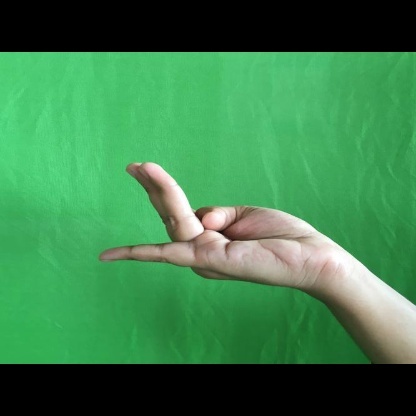
Mudra: Chaturam